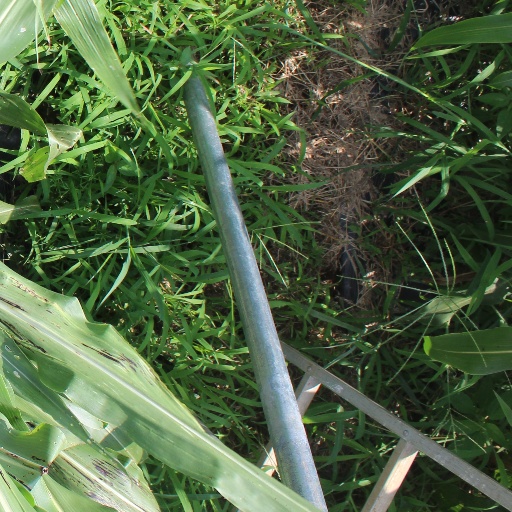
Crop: sorghum